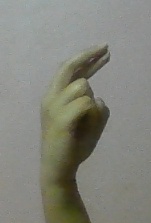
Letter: zay